Jean Boucher (artist)

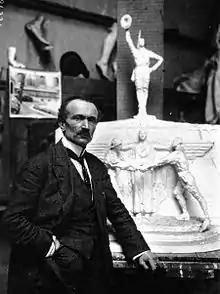
Jean Boucher in 1921, standing in front of his model for the Monument to American Volunteers.

Jean Boucher (20 November 1870 – 17 June 1939) was a French sculptor based in Brittany. He is best known for his public memorial sculptures which communicated his liberal politics and patriotic dedication to France and Brittany.